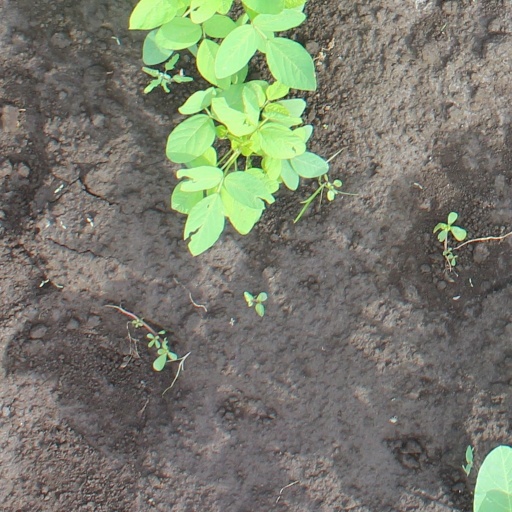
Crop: soybean